Townsend F. Dodd

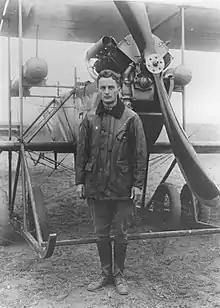
Captain Dodd standing in front of his aircraft

During Dodd's service in World War I he was the first US pilot to receive the Distinguished Service Medal. His citation reads: